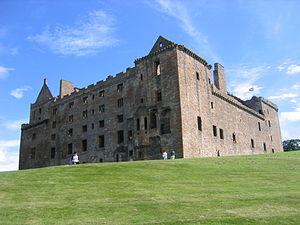
Cette liste recense les principaux châteaux du council area du West Lothian en Écosse.
Le palais de Linlithgow est une ancienne résidence royale d'Écosse située à Linlithgow, dans le West Lothian, à environ 25 km à l'ouest d'Édimbourg. Partiellement détruit au XVIIIᵉ siècle lors de la guerre entre les partisans des Stuarts et le duc de Cumberland, il fait aujourd'hui partie des monuments nationaux de Grande-Bretagne.
Linlithgow est un burgh royal du West Lothian, en Écosse. Il est situé à une trentaine de kilomètres à l'ouest d'Édimbourg et compte 13 370 habitants. Son symbole est un chien noir enchaîné à un chêne poussant sur une île. Son saint patron est Saint Michel et sa devise est « St. Michael is kind to strangers ».